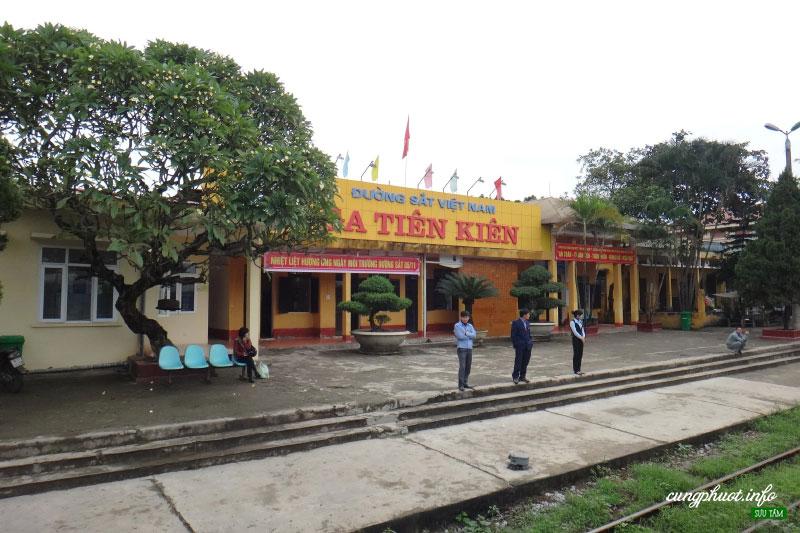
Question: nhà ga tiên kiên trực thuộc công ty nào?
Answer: công ty đường sắt việt nam